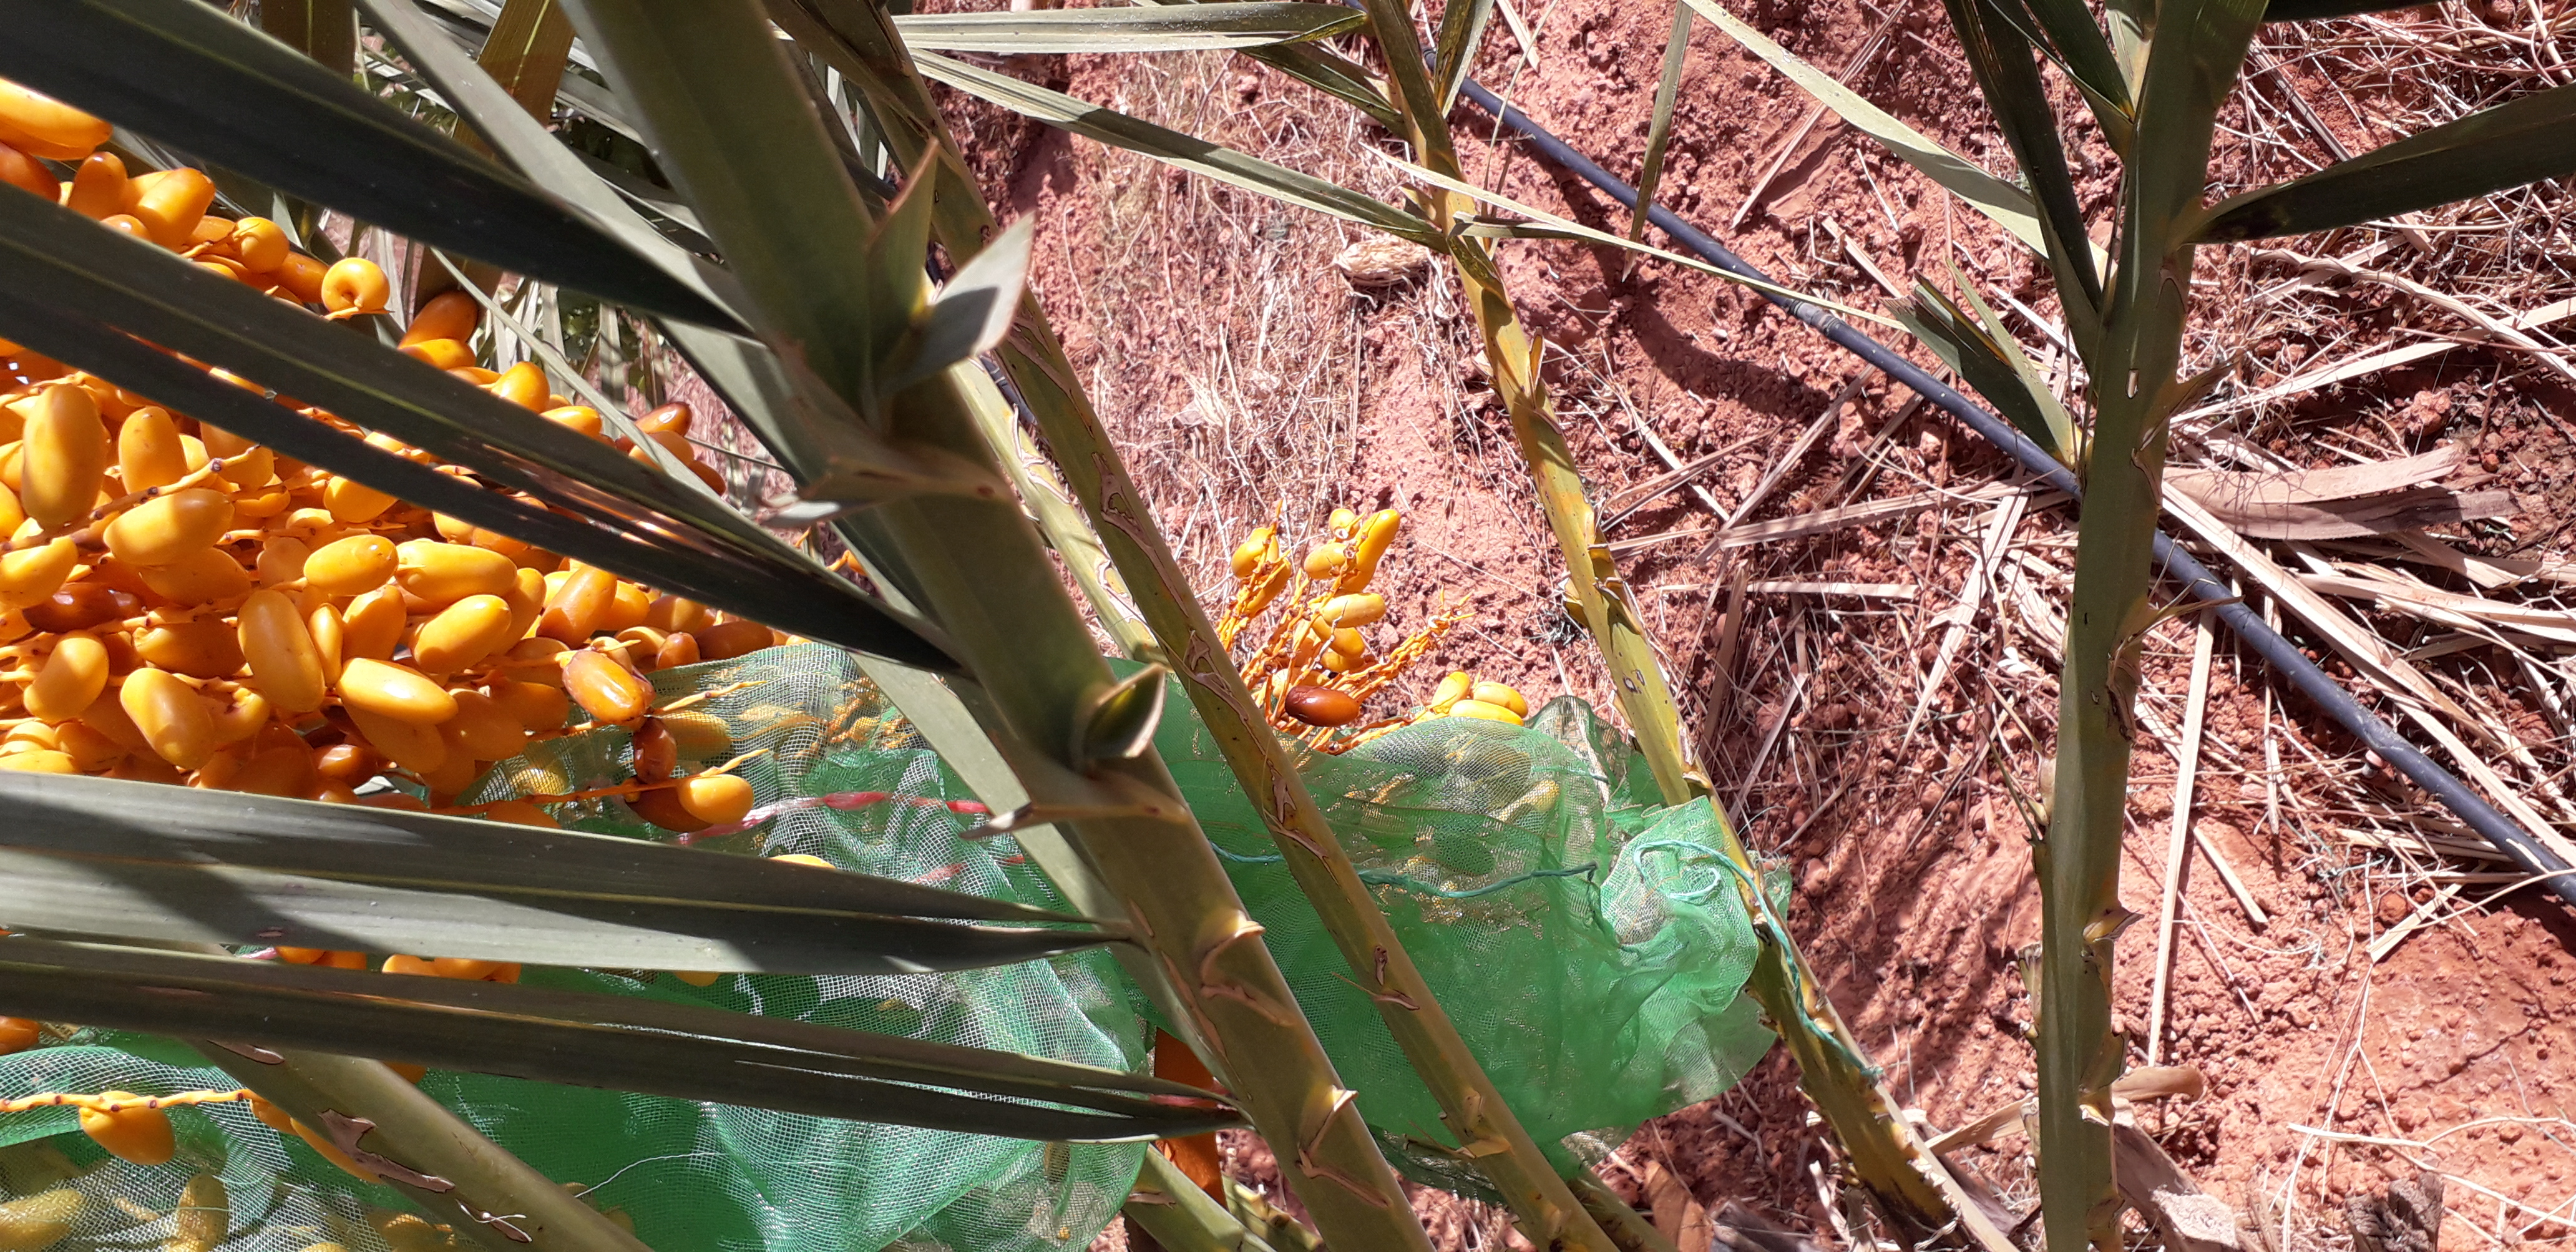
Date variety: kholt